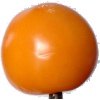
Label: yellow_tomato